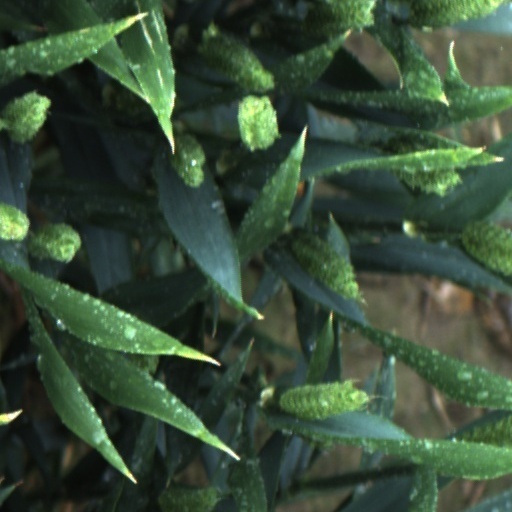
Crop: wheat